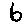
Label: 6